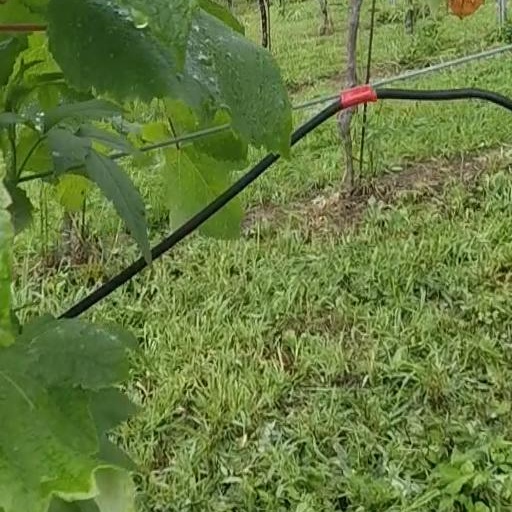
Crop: grape